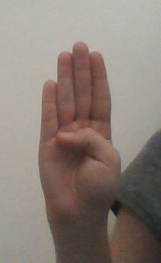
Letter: kaaf